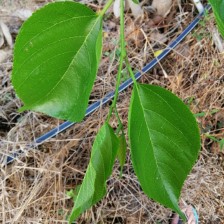
Variety: TaiwanMeacho